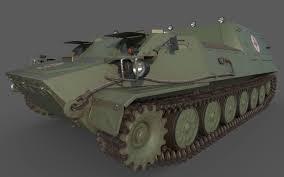
Label: MT_LB